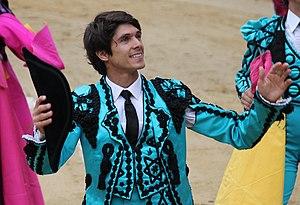
Sébastien Castella, né le 31 janvier 1983 à Béziers, est un matador français.